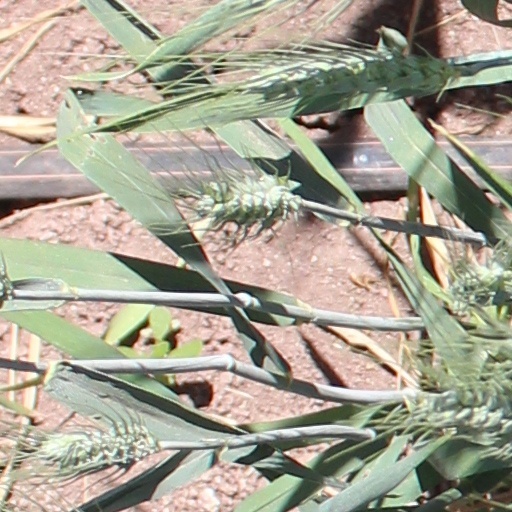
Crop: wheat